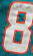
Number: 8